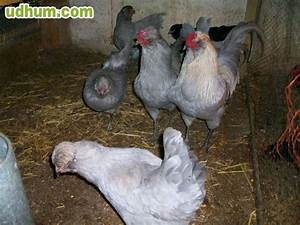
Label: chicken